Maps (manga)

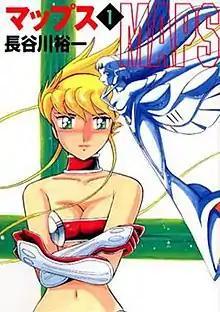
The cover of the first volume of "Maps"

is a Japanese manga series written and illustrated by Yuichi Hasegawa. It was serialized in the Gakken magazine "Monthly Comic Nora" from 1985 to 1994. The series was adapted into two anime original video animations (OVAs): the 1987 original, fully titled in Japan, and the 1994 remake, simply titled "Maps".